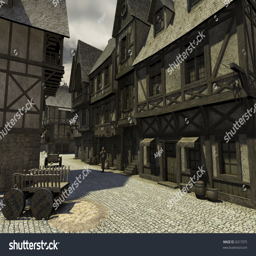
digital render of a medieval street scene